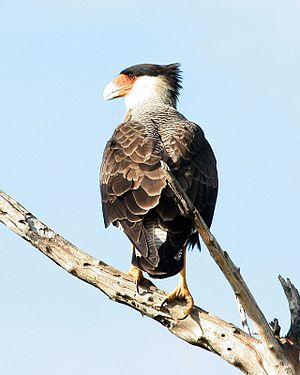
Le Caracara huppé ou Caracara à crête est une espèce de rapaces de grande taille de la famille des falconidés.